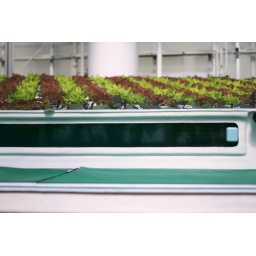
The fishies swam in the water with the plants (I think)